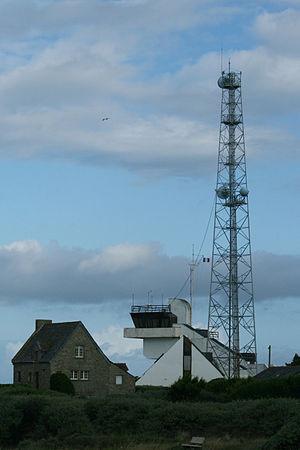
Semaphore de Piriac
Le canal 16 ou voie 16 de la bande marine VHF est la fréquence internationale de détresse et d'appel en radiotéléphonie. Le canal 16 doit être veillé en permanence par tous les navires, afin de recevoir les appels de routine, de sécurité ou d'urgence ainsi que les messages de détresse. La portée d'exploitation est inférieure à 60 km.